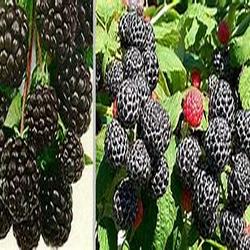
Label: Blackberry